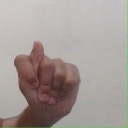
अक्षर: ट